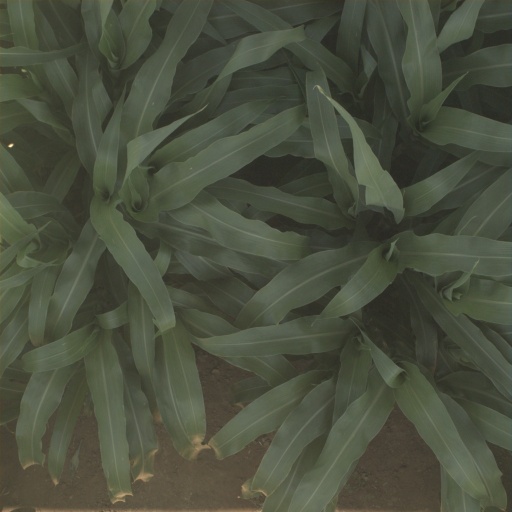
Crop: sorghum